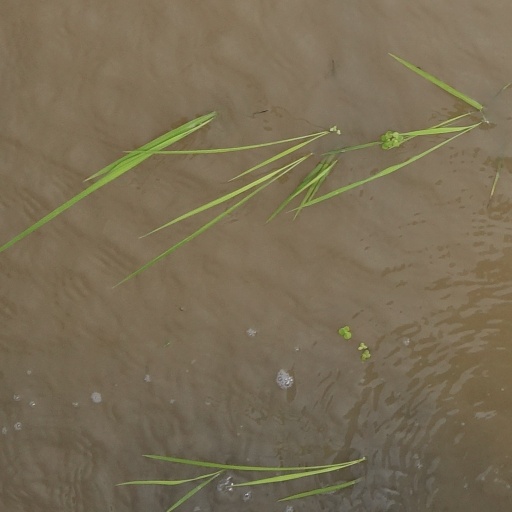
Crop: rice